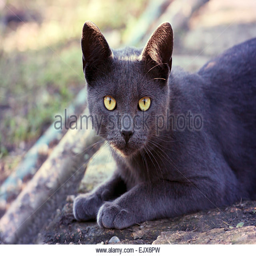
yellow eyes silver cat looking looking at the camera